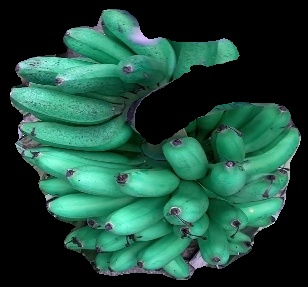
Variety: rasbale
Grade: grade1